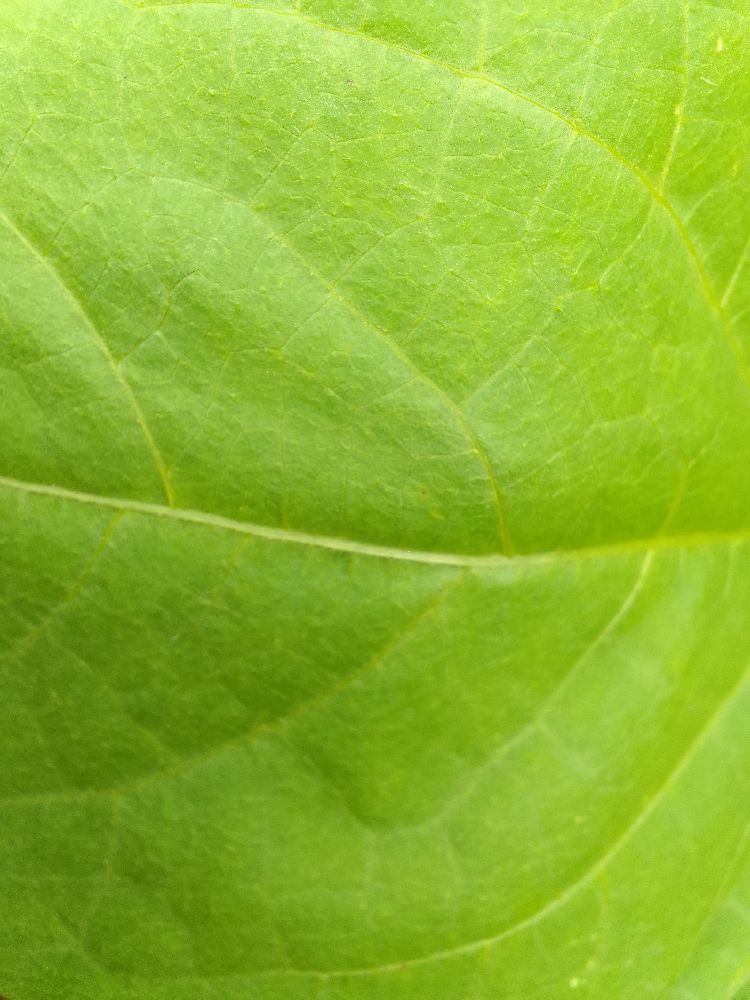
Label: healthy